Momo (Spanish footballer)

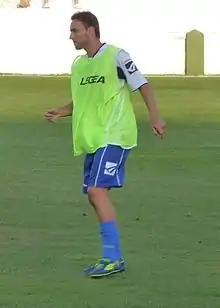
Momo training with Xerez in 2009

Jerónimo Figueroa Cabrera (born 15 July 1982), known as Momo, is a Spanish former professional footballer who played as a winger.